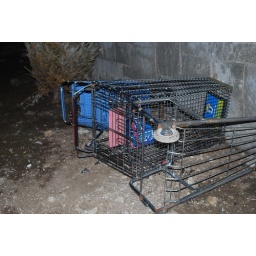
its the under the bridge christmas tree shop